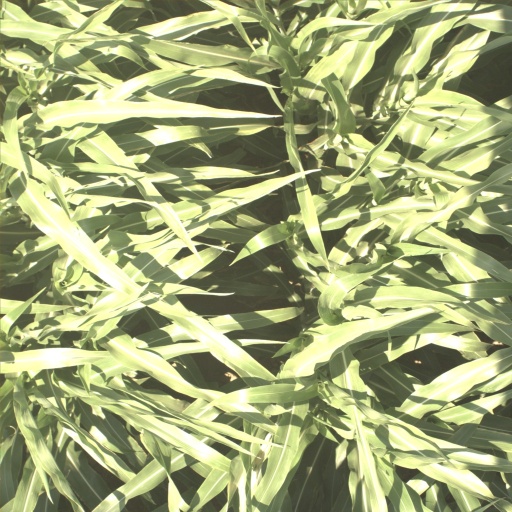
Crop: sorghum